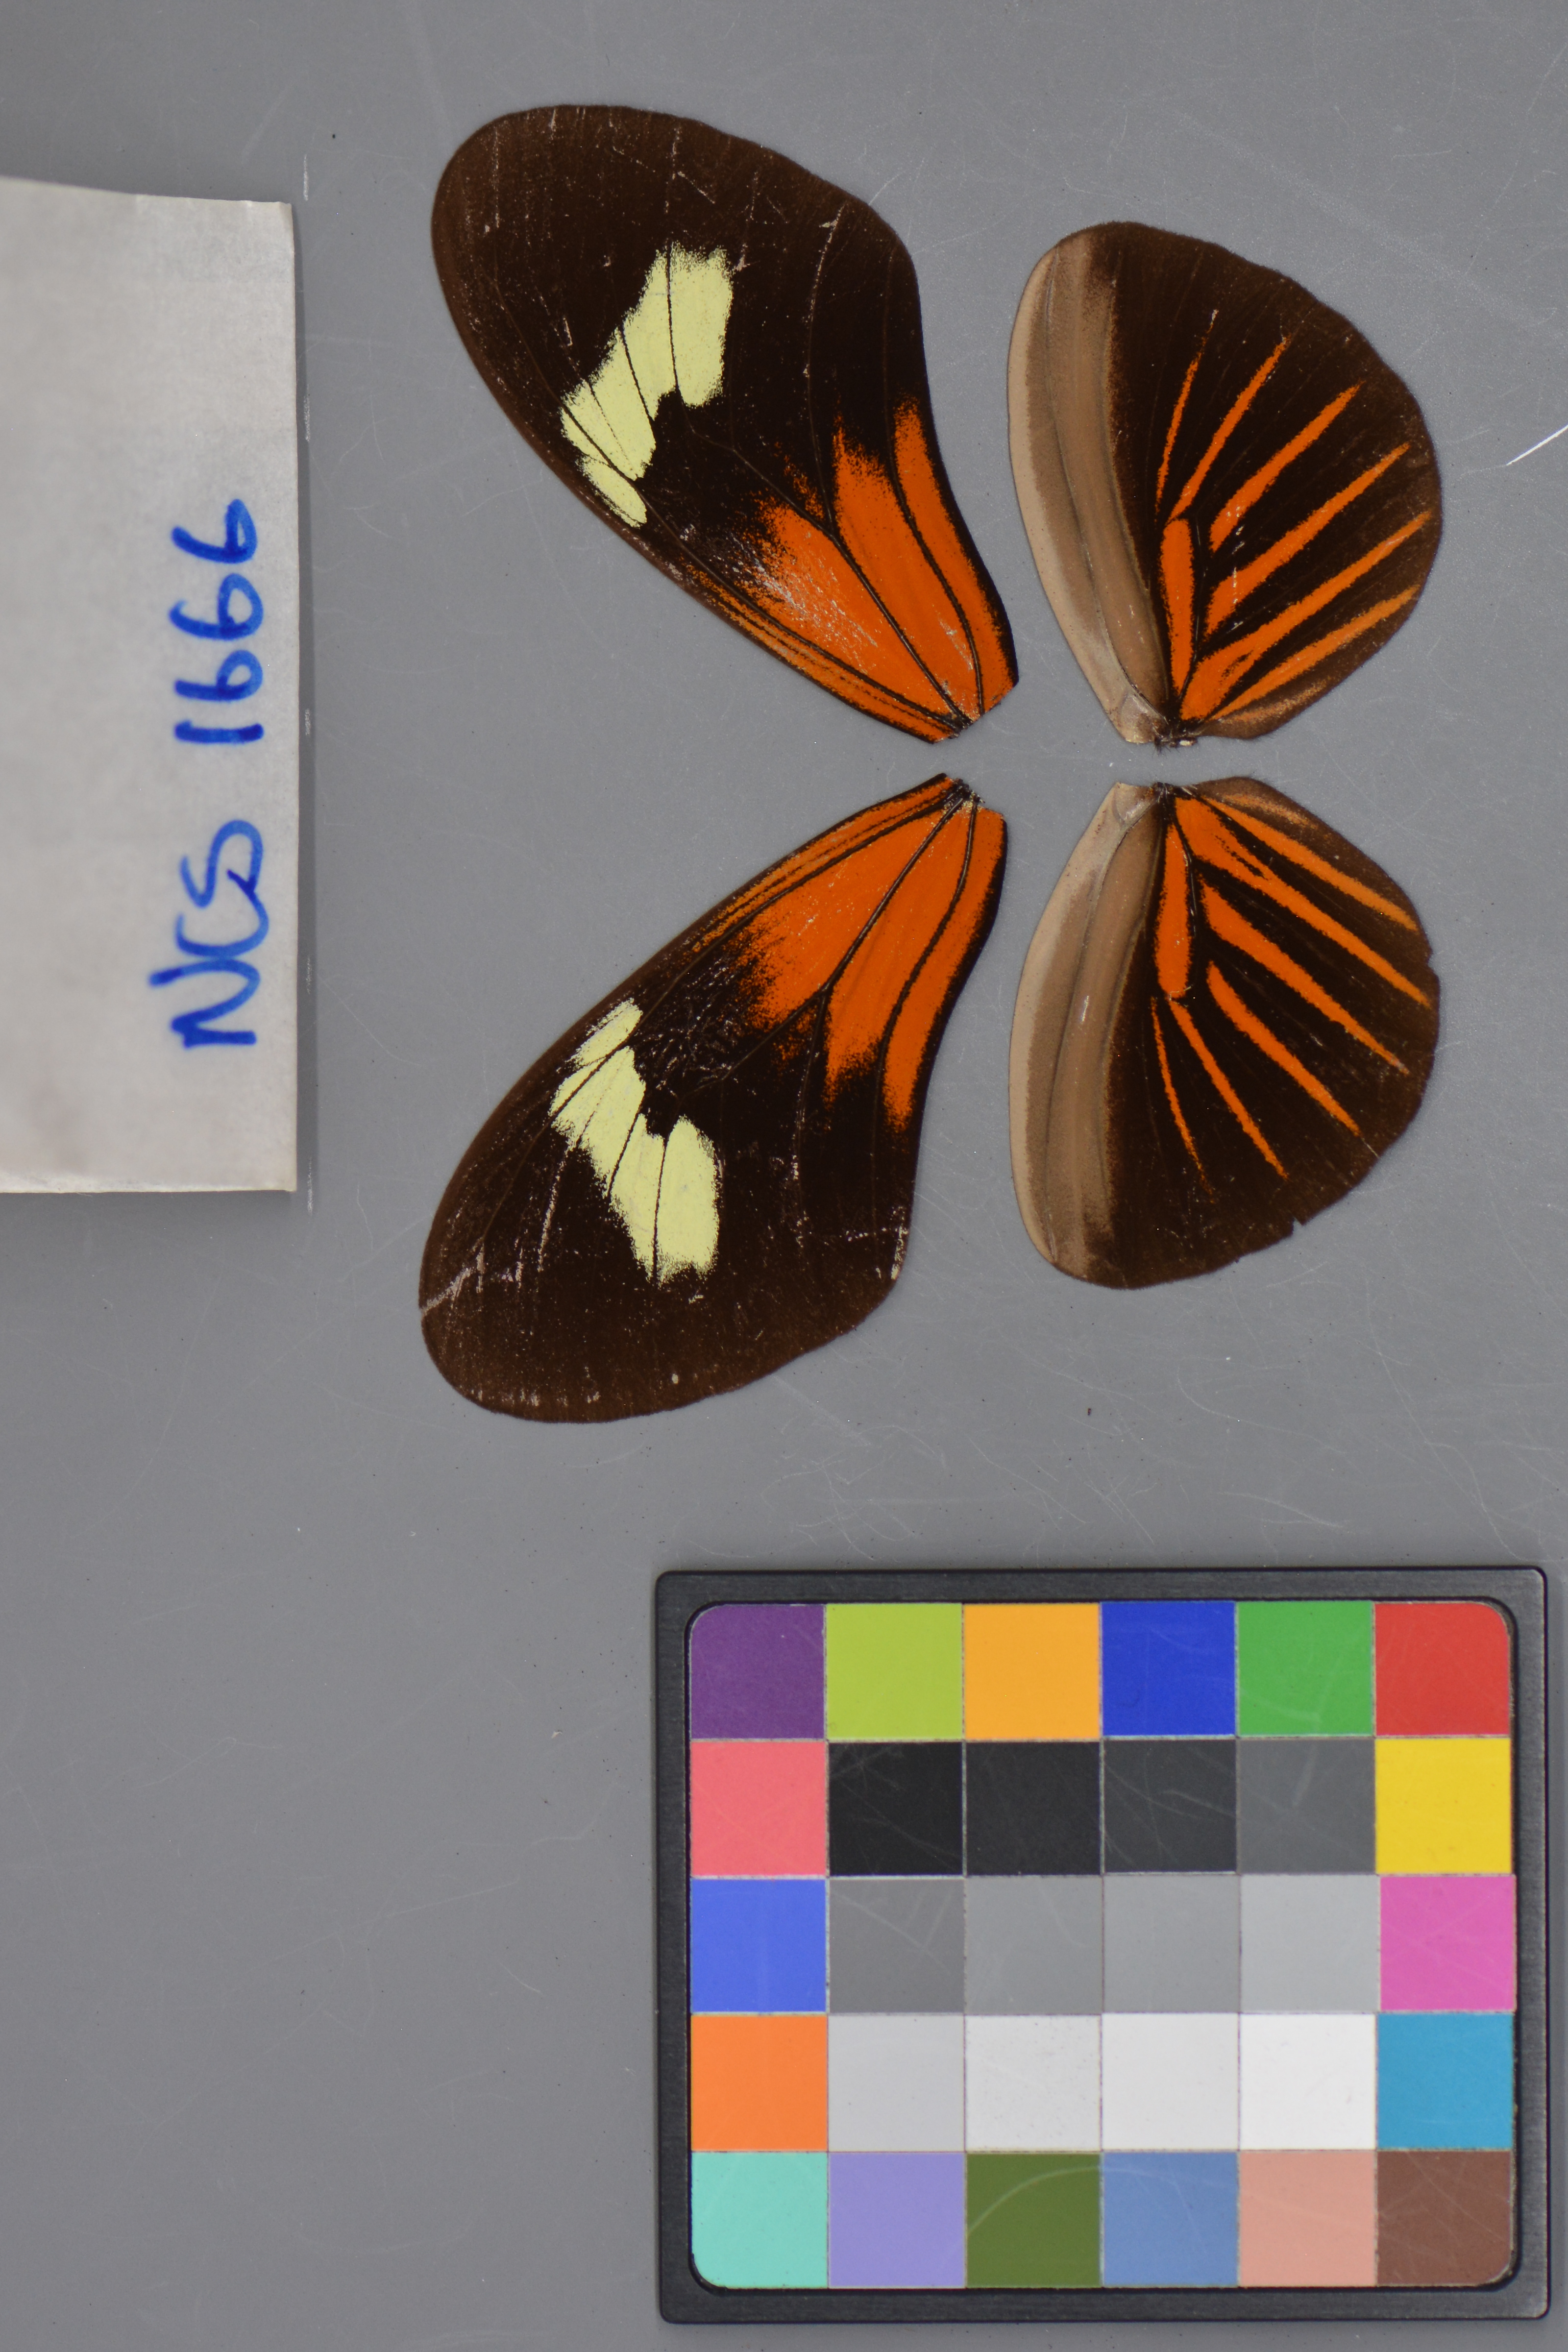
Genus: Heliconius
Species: erato
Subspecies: emma
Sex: male
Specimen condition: dorsal
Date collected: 18-Aug-08